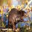
Label: beaver